Tatiana Sukhotina-Tolstaya

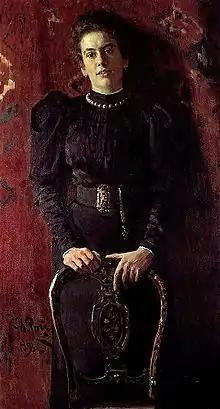
portrait by Ilya Repin (1893)

Tatiana gave in for the time being, but finally insisted, and on 14 November 1899 the couple were married. They lived on Sukhotin's estate, "Kochety" ("The Roosters") in Tula guberniya, about east of Orel.